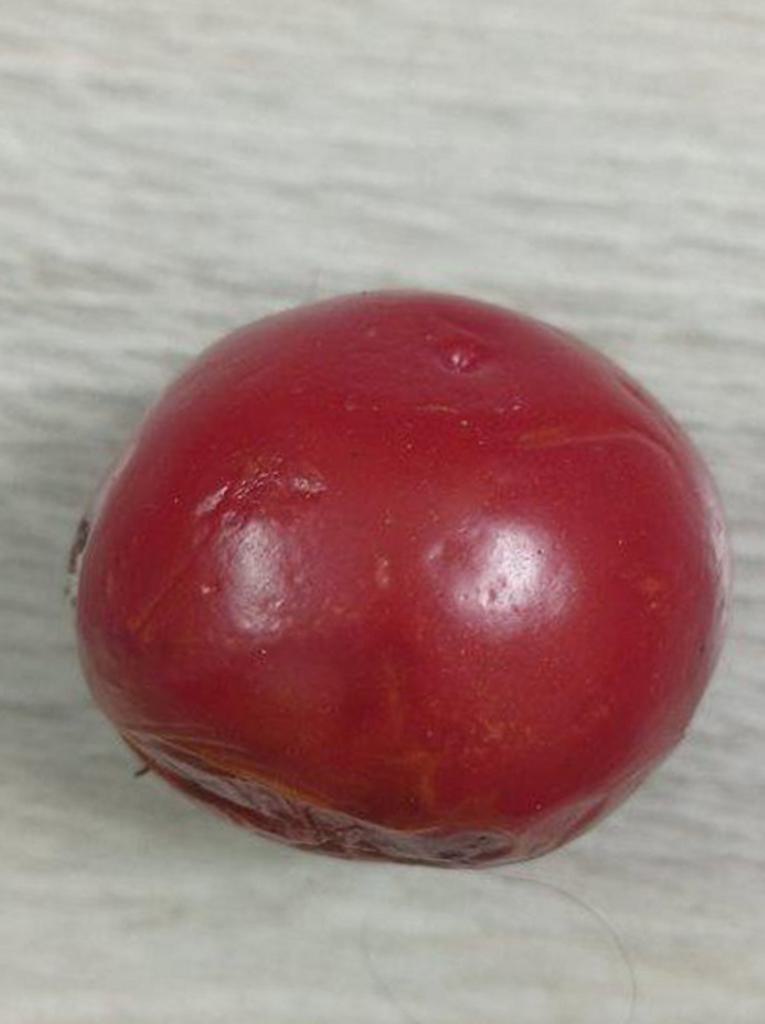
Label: Rotten